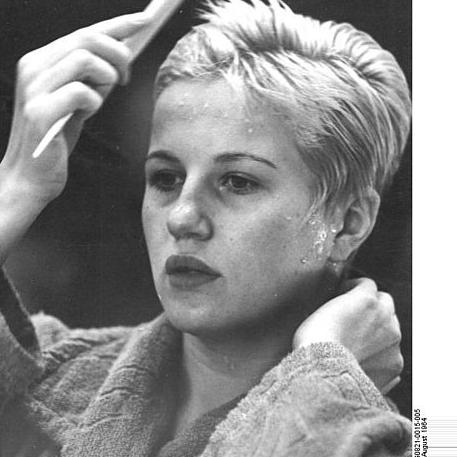
Age: 20